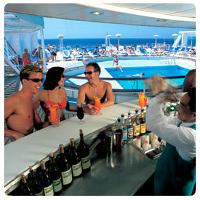
Weather: sun or clear